Musée du Service des Objets Trouvés

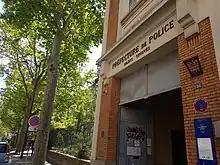
Entrée du Musée du Service des Objets Trouvés

The Musée du Service des Objets Trouvés, also known as the Petit musée des objets trouvés, is a small museum of articles maintained by the Service des Objets Trouvés (Lost and Found Department) of the Paris Police. It is located in the 15th arrondissement at 36, rue des Morillons, Paris, France. Although it is located within the public lost and found repository, the museum itself is not generally open to the public.